Jan Magnussen

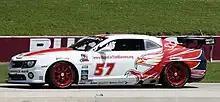
2011 Rolex Sports Car

Born in Roskilde, Magnussen won the 1992 Formula Ford Festival at Brands Hatch, then dominated the 1994 British Formula 3 championship with Paul Stewart Racing, winning 14 of the 18 events and breaking Ayrton Senna's F3 record.